Flag of Surrey

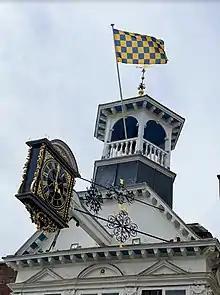
Flag of Surrey flying over Guildford Guildhall, 2022

The flag of Surrey is the blue and gold chequered flag of the traditional county of Surrey and is derived from the coat of arms of William de Warenne, 2nd Earl of Surrey who adopted arms similar of the Capetian Count of Vermandois on his marriage to Elizabeth, Countess of Leicester (died 1138), who was first married to Robert de Beaumont, 1st Earl of Leicester. She was a younger daughter of Hugh I, Count of Vermandois (1057–1102). Similar arms were also adopted by his brother in law, Ralph I de Beaugency, who married Hugh I's oldest daughter, Matilda.